The Alpinist

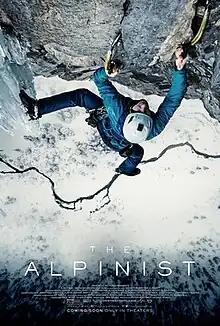
Theatrical release poster

The Alpinist is a 2021 American documentary film directed by Peter Mortimer and Nick Rosen about Marc-André Leclerc, a free-spirited and little-known 23-year-old Canadian rock climber, ice climber, and alpinist. From 2015 to 2016, a film crew followed Leclerc as he solo climbed some of the most difficult and dangerous alpine climbing routes in the world.